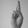
ASL letter: R